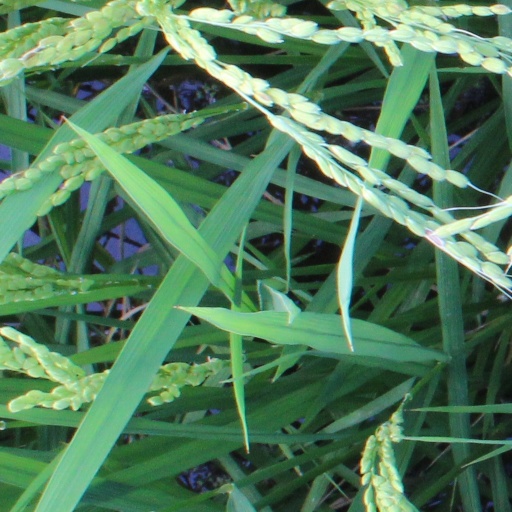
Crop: rice